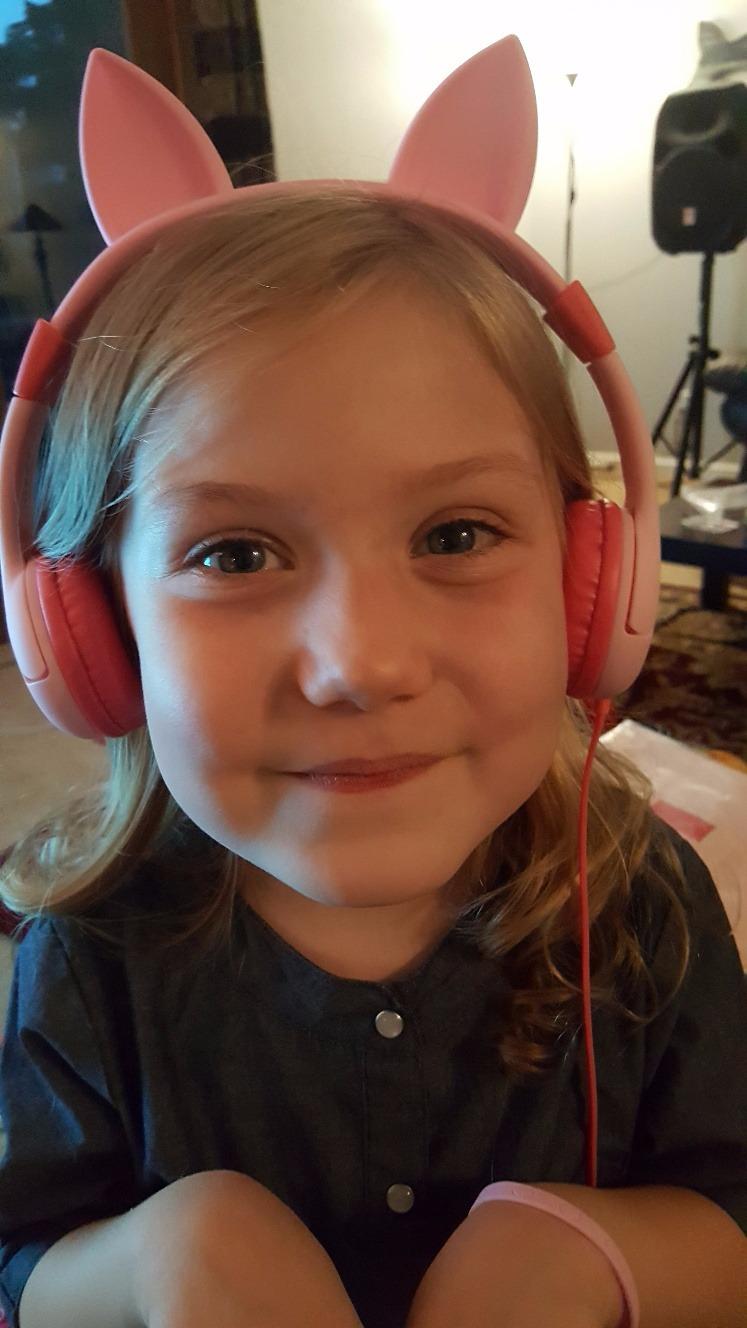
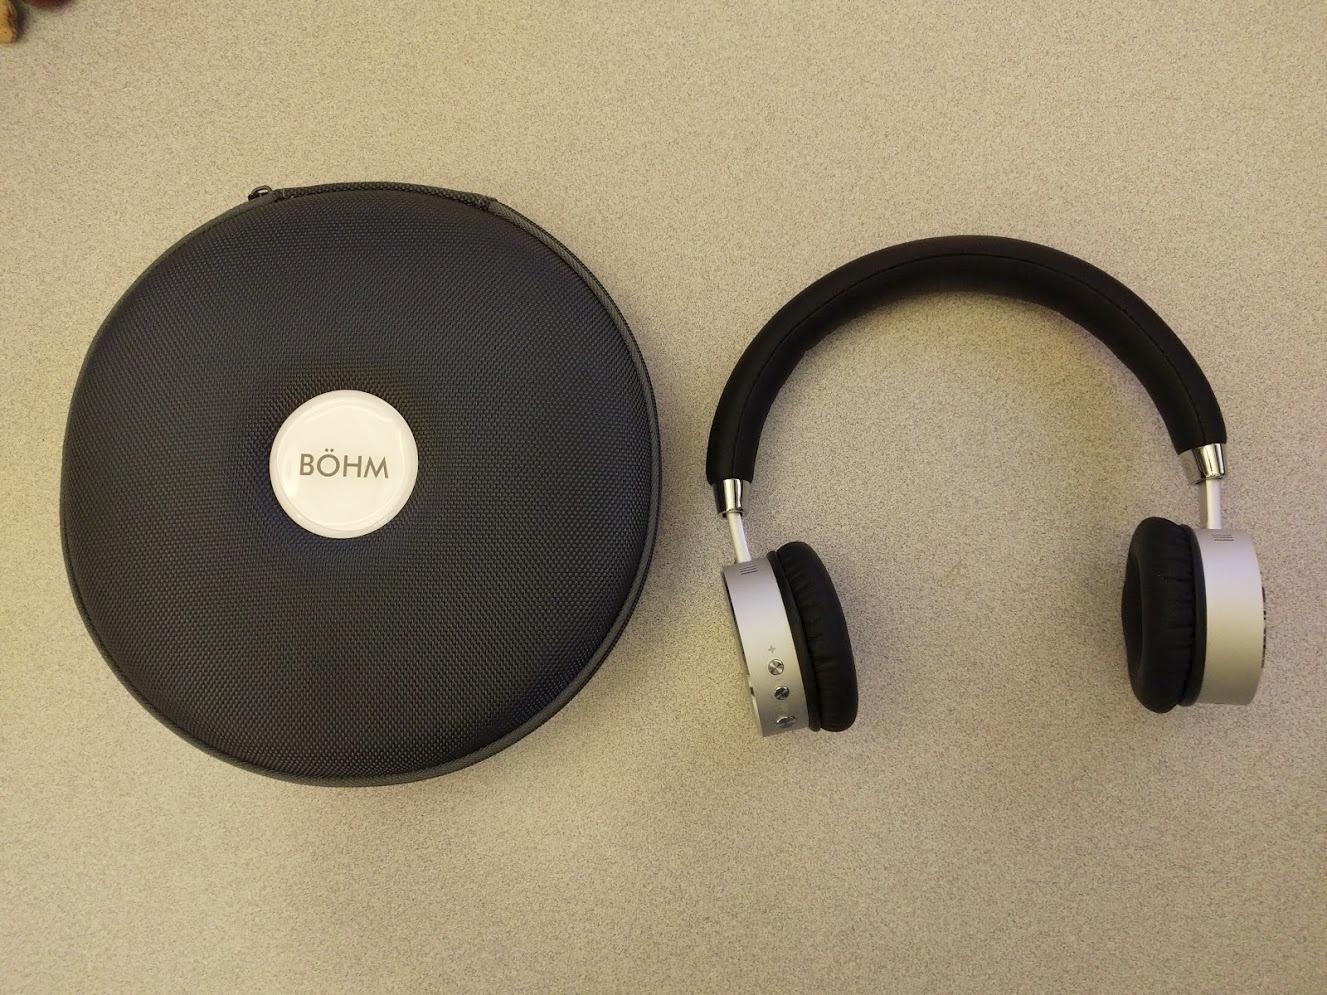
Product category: headphones
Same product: no